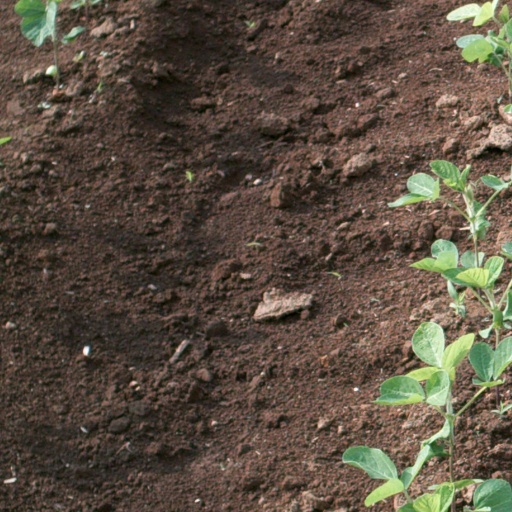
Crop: soybean